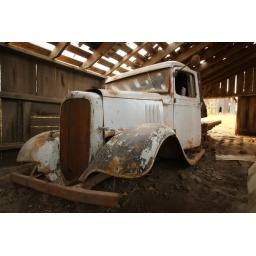
this old Chevy truck was up to its floorpan in crud in one of the horse stalls